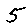
Label: 5